Desires (film)

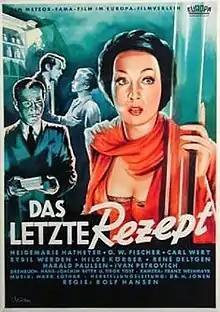
Film poster

Desires or The Last Prescription is a 1952 West German drama film directed by Rolf Hansen and starring Heidemarie Hatheyer, O.W. Fischer, Sybil Werden and René Deltgen. The film is based on a play of the same title by Otto Eis and Egon Eis, written under the pen name of Thomas B. Foster. It was shot at the Wiesbaden Studios and on location at the Salzburg Festival in Austria. The film's sets were designed by the art directors Paul Markwitz and Fritz Maurischat. It was entered into the 1952 Cannes Film Festival.